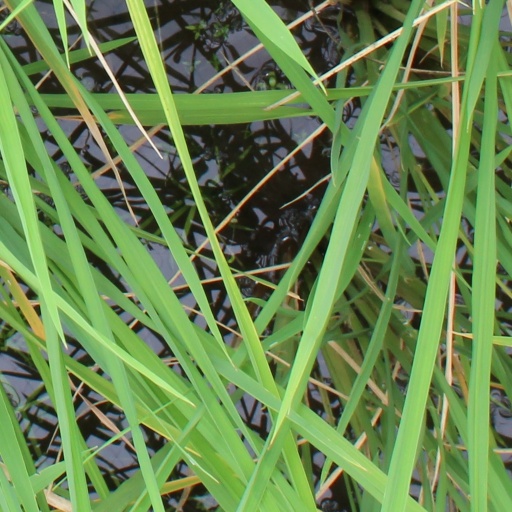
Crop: rice